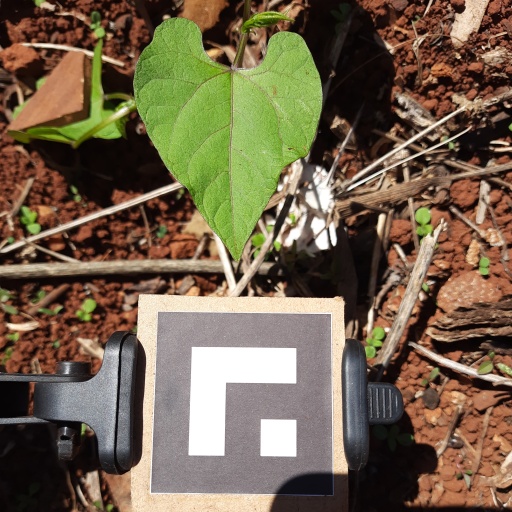
Observations: wavy surface, no eating holes, under sunlight